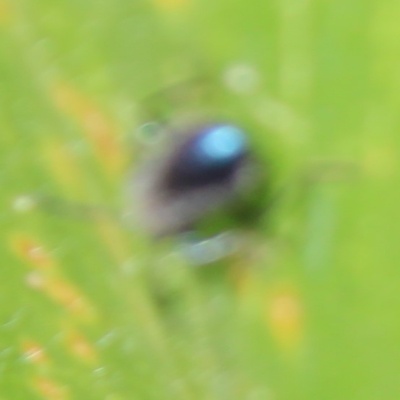
Crop: Maize
Condition: leaf beetle